Game theory

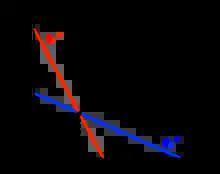
Equilibrium for Cournot quantity competition

The Bertrand competition assumes homogenous products and a constant marginal cost and players choose the prices. The equilibrium of price competition is where the price is equal to marginal costs, assuming complete information about the competitors' costs. Therefore, the firms have an incentive to deviate from the equilibrium because a homogenous product with a lower price will gain all of the market share, known as a cost advantage.